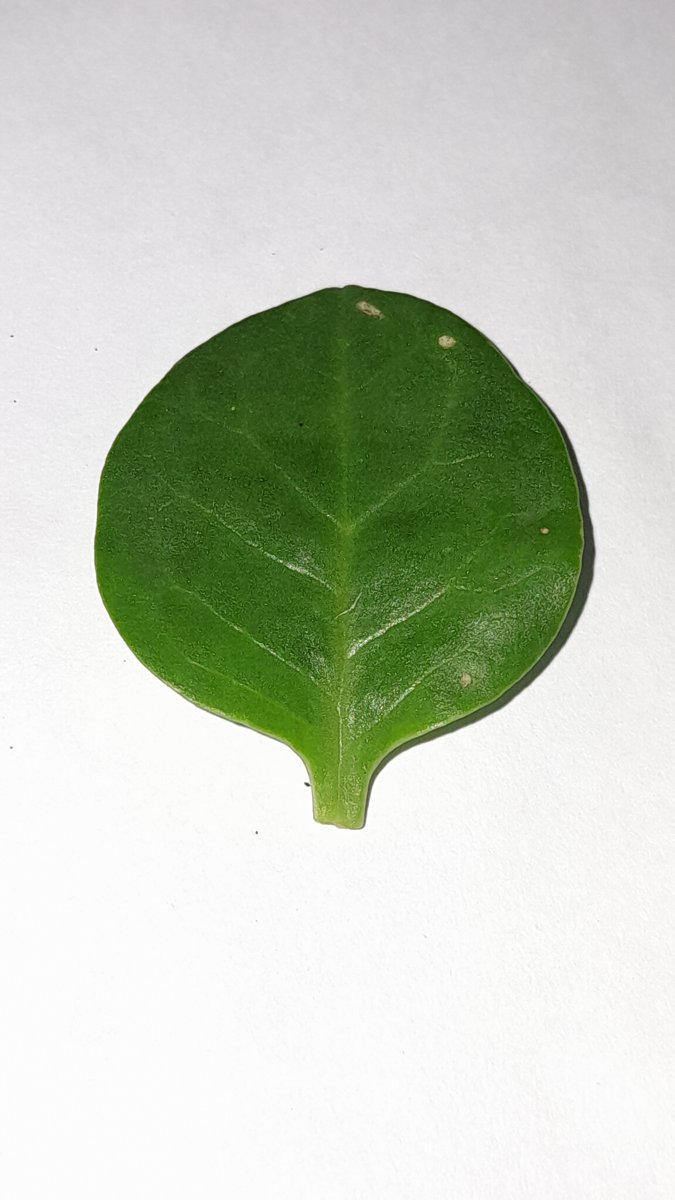
Label: Healthy-Leaf